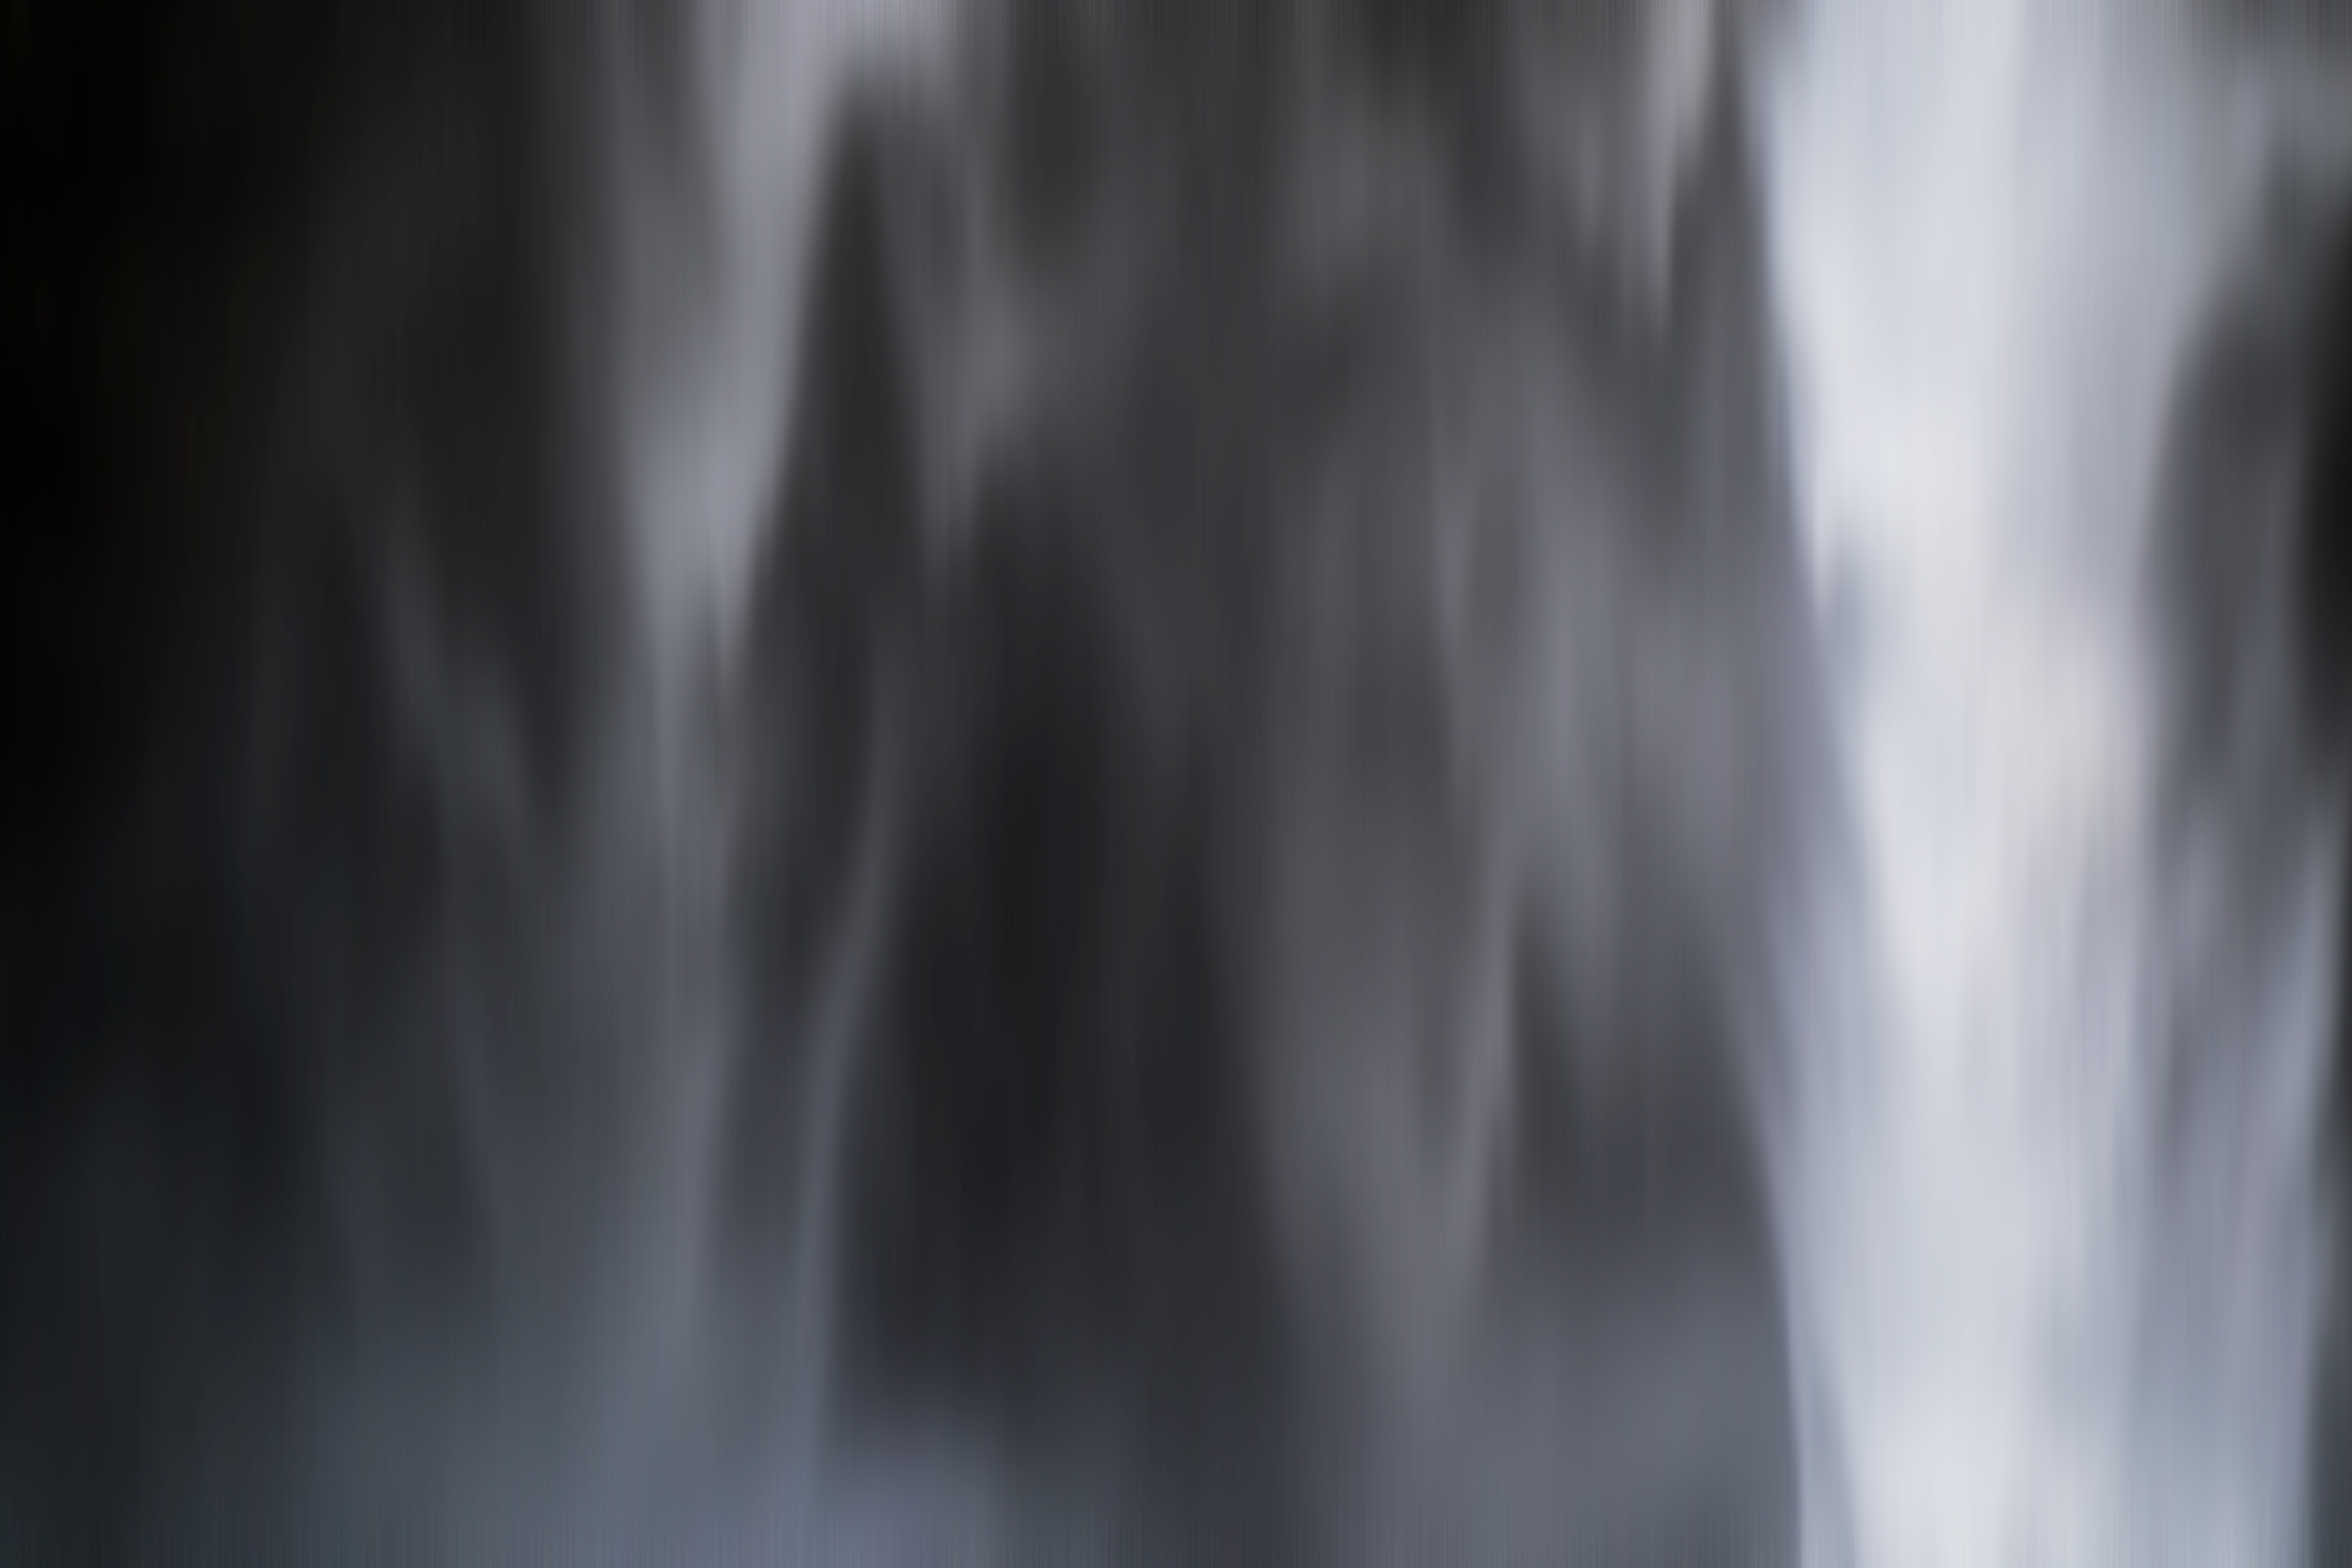
waterfall, black and white, water feature